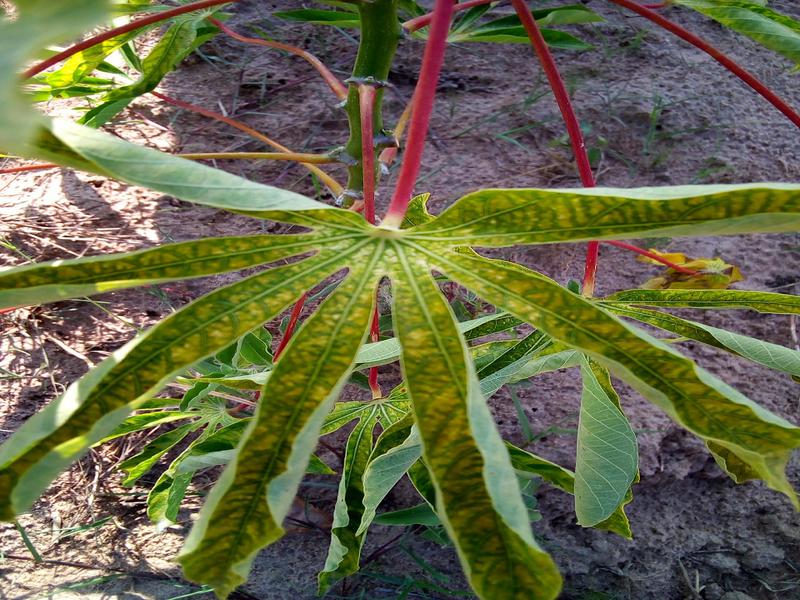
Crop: cassava
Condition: green_mottle